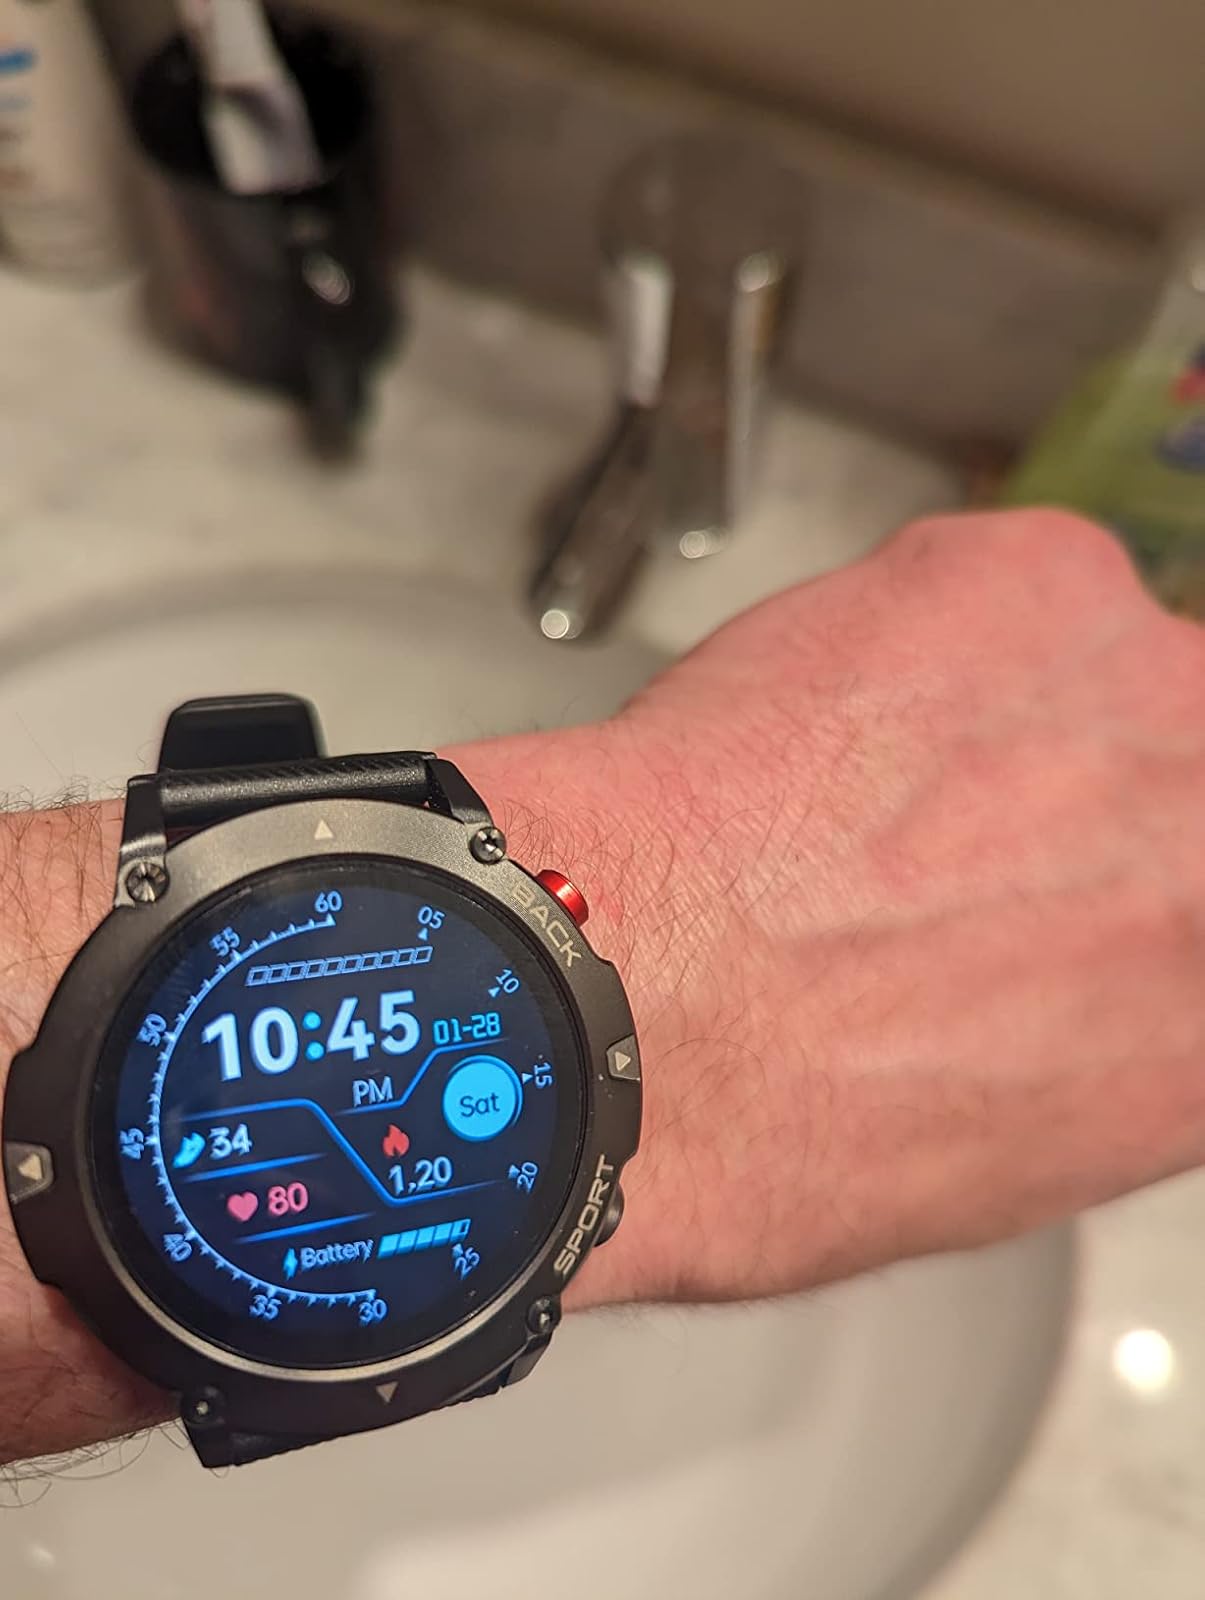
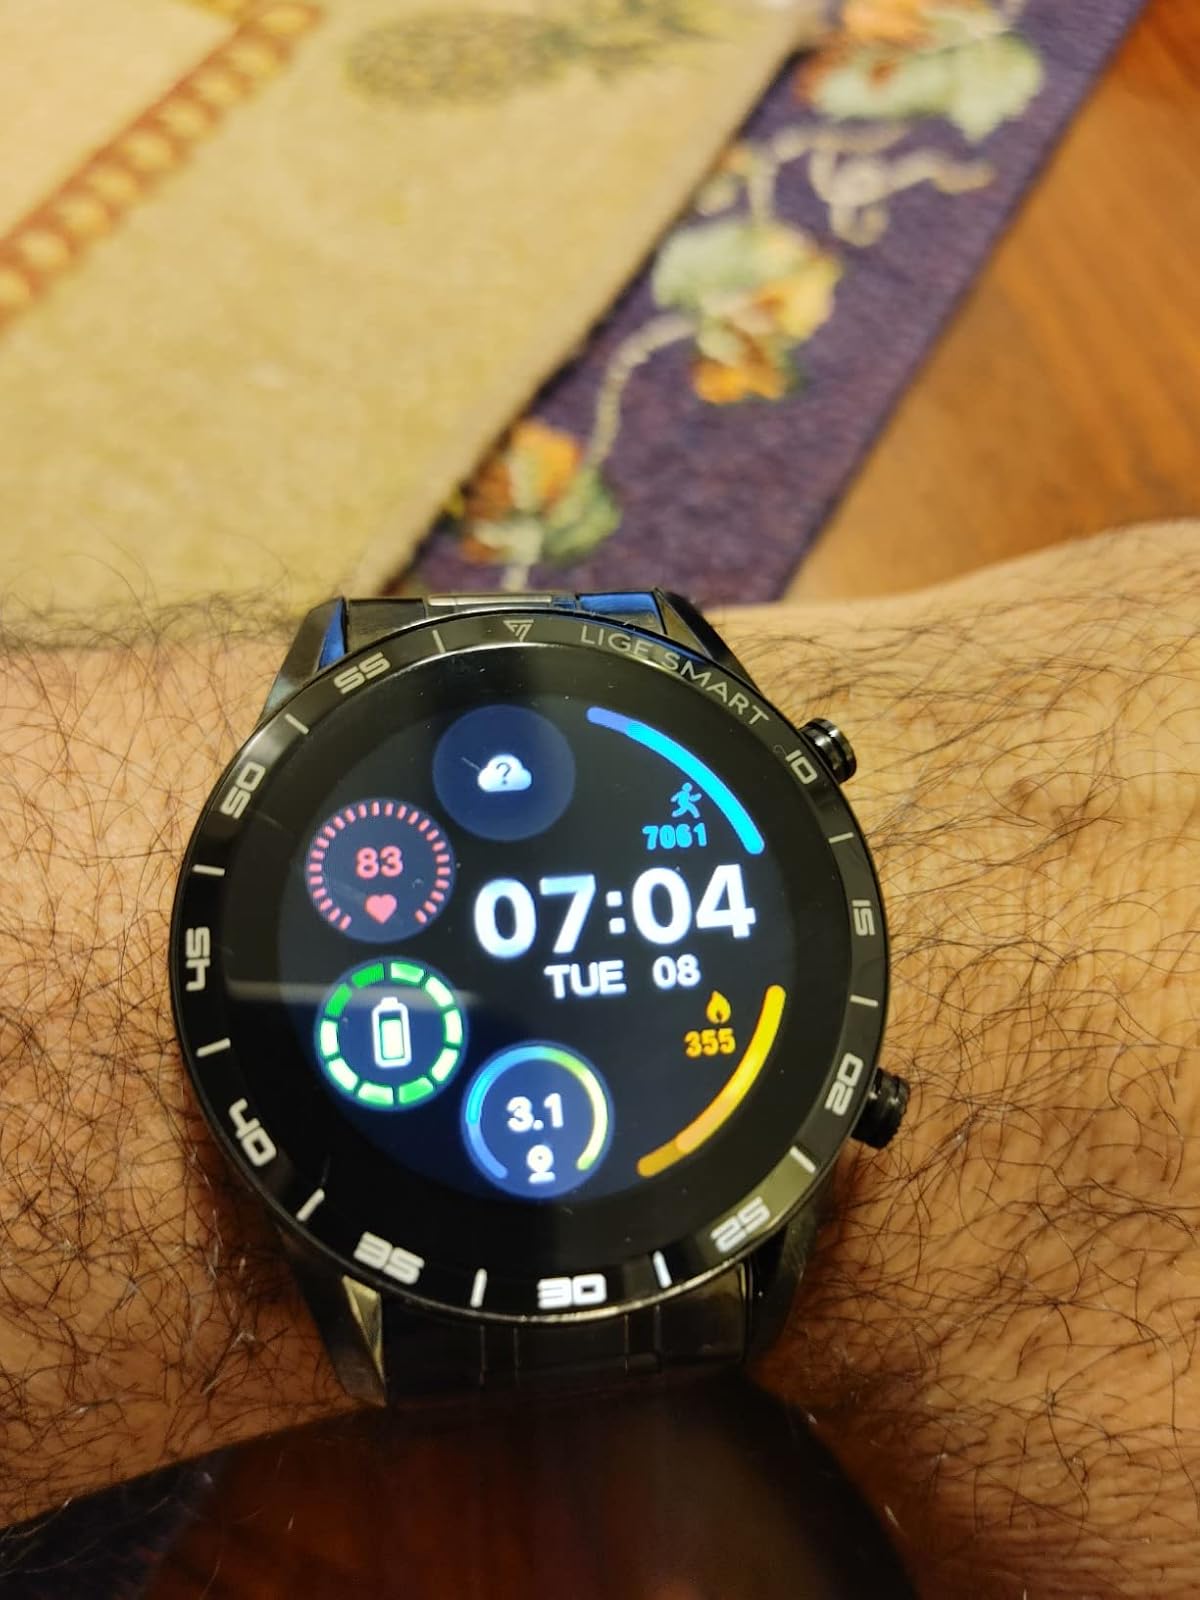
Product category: smartwatch
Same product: no